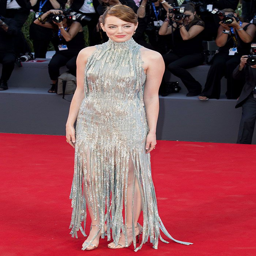
actor at premiere during festival